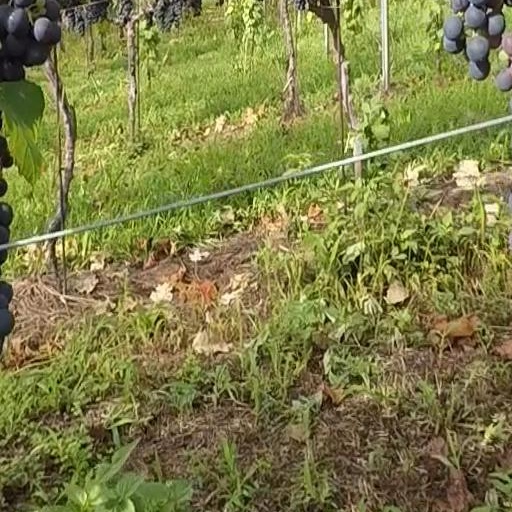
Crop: grape